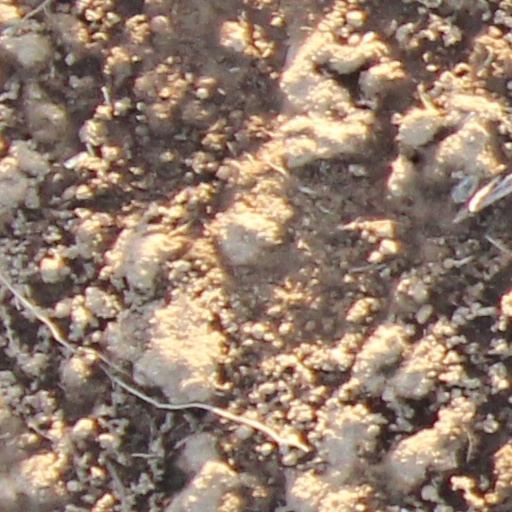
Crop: wheat